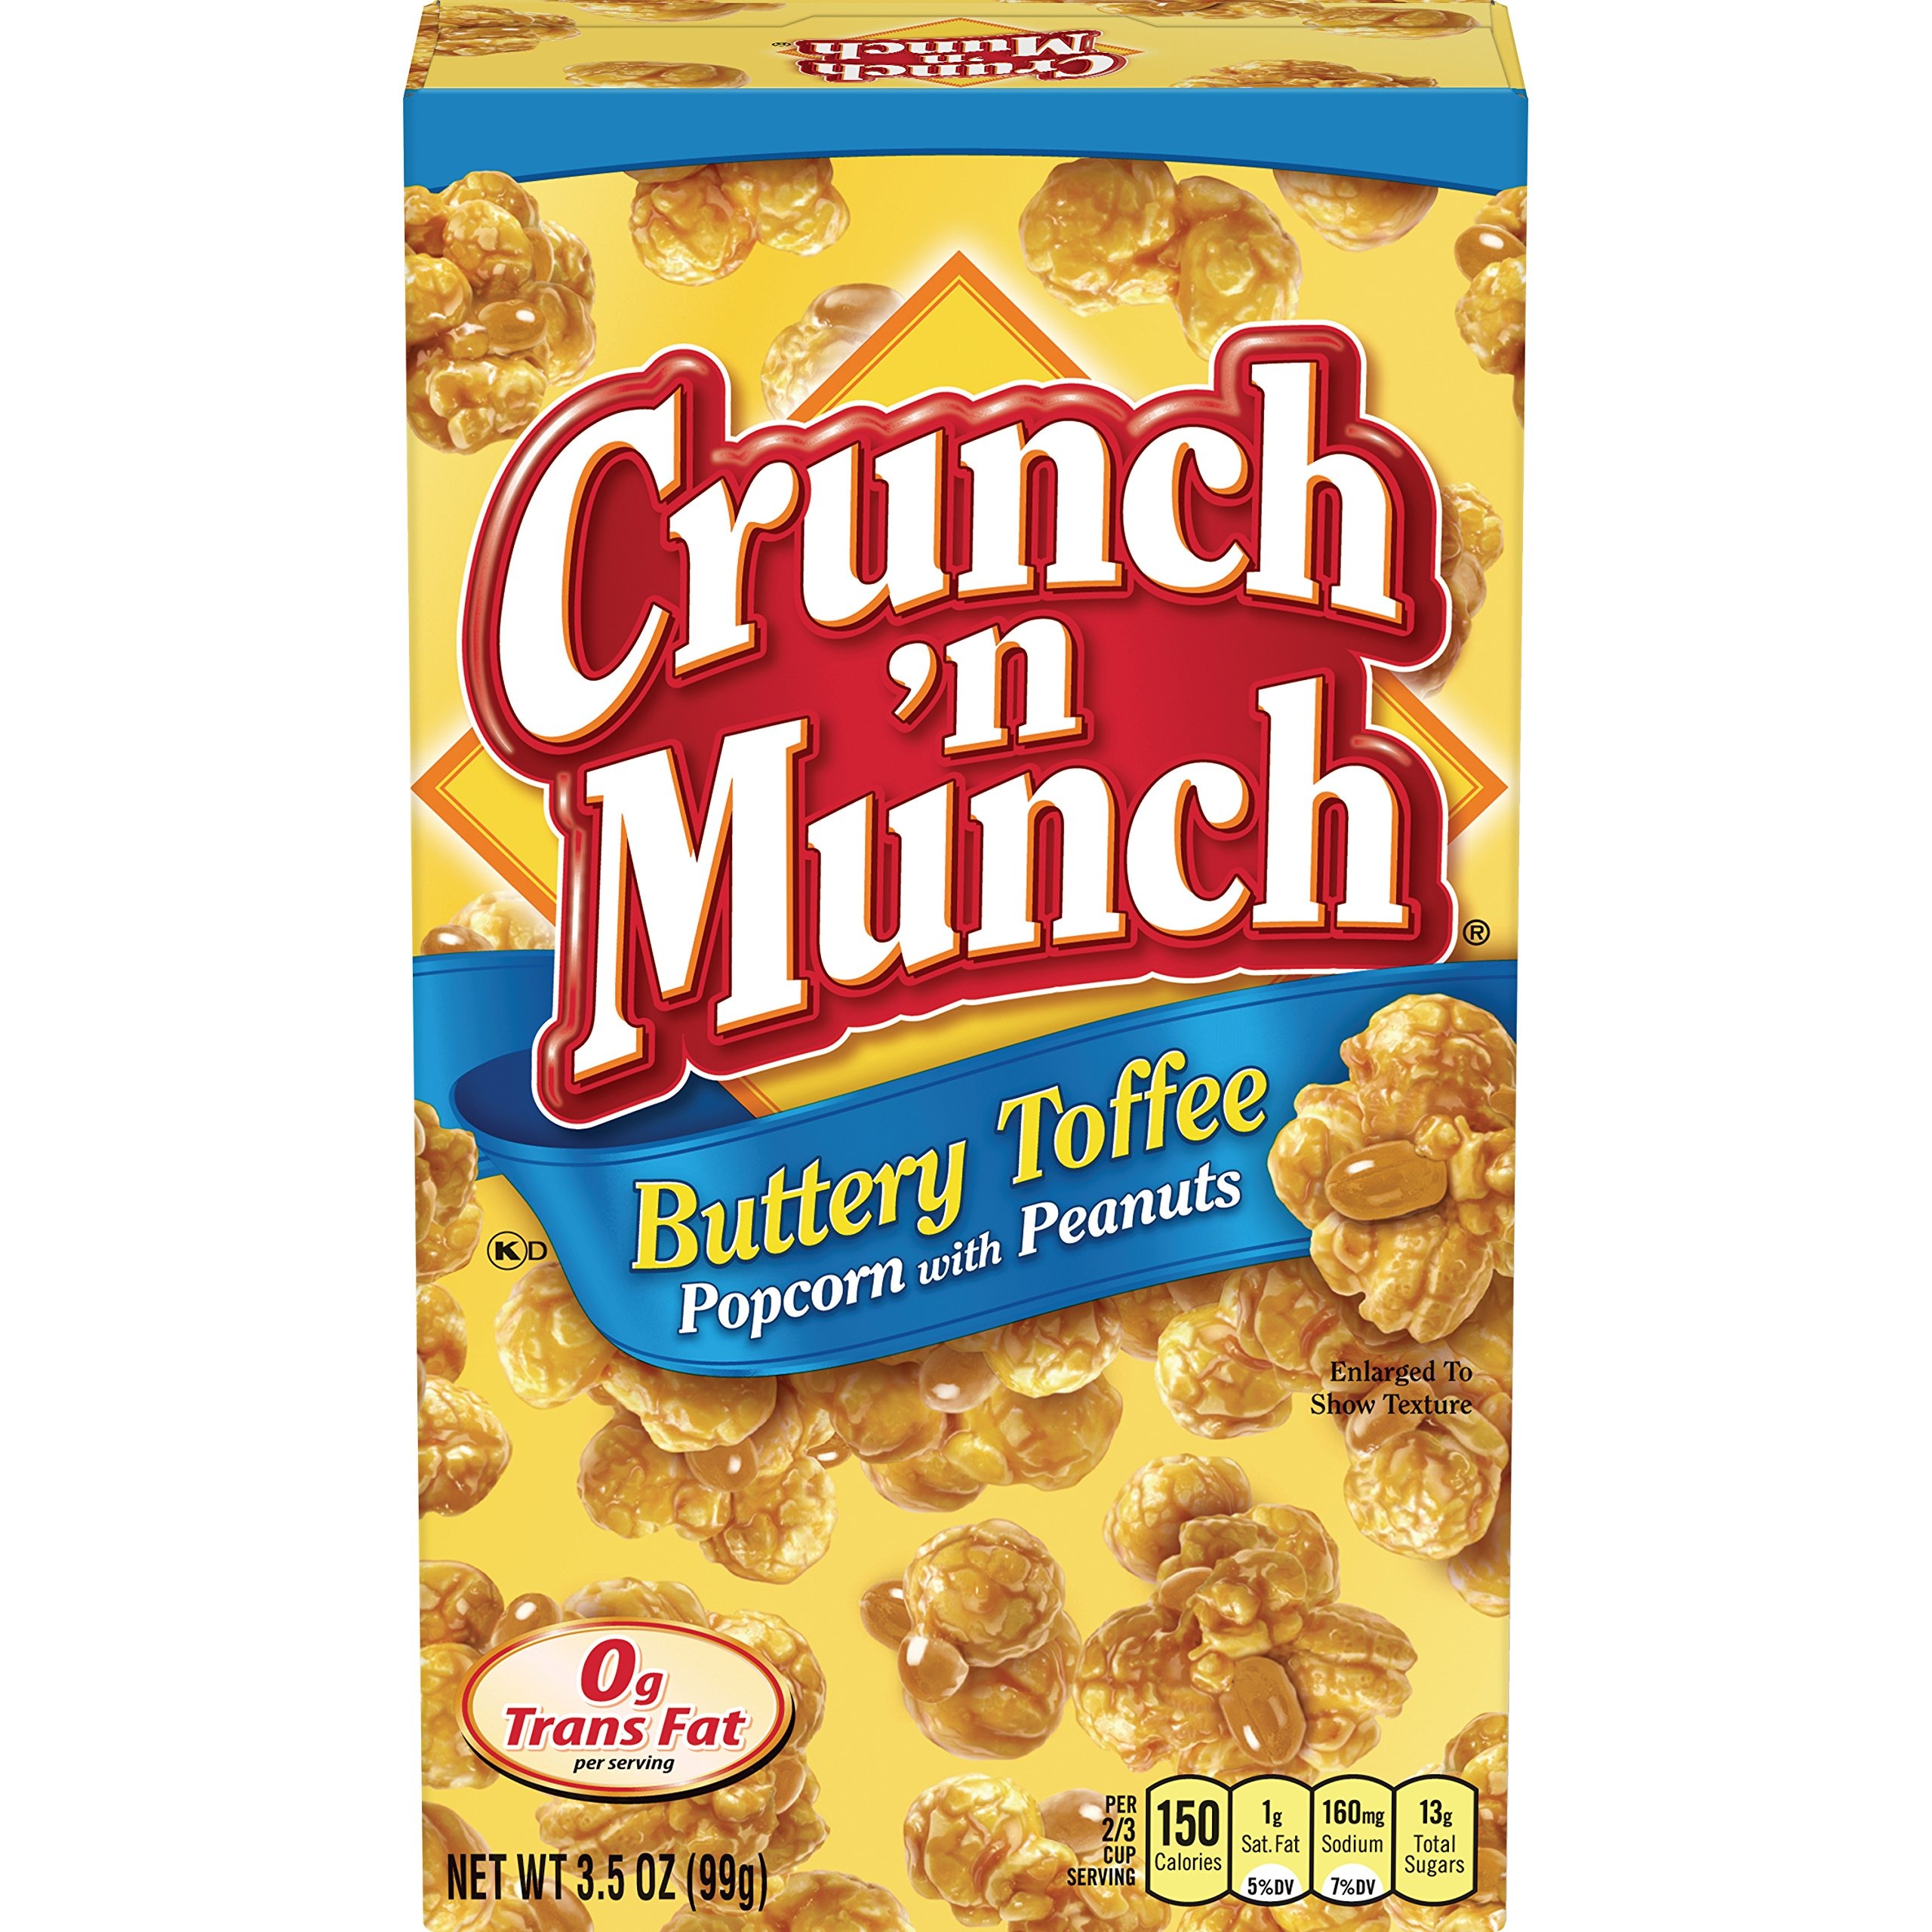
Item Name: CRUNCH 'N MUNCH Buttery Toffee Popcorn with Peanuts, 3.5 oz. (Pack of 12)
Bullet Point 1: Includes twelve 3.5-ounce snack-size boxes of CRUNCH 'N MUNCH Buttery Toffee Popcorn with Peanuts
Bullet Point 2: Delicious combination of fluffy popcorn and crunchy peanuts covered in buttery toffee flavor in an individual serving size box
Bullet Point 3: Made with 100% whole grain popcorn and crunchy peanuts
Bullet Point 4: Contains 0 grams of trans fat per serving
Bullet Point 5: Hand out this sweet and salty snack as a party favor or to place in gift baskets
Value: 42.0
Unit: oz

Price: 16.49